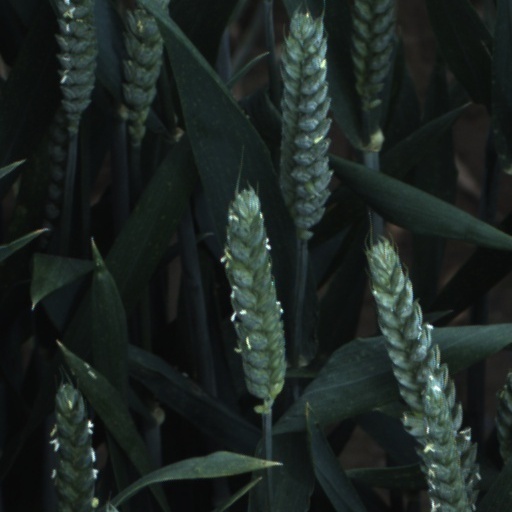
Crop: wheat